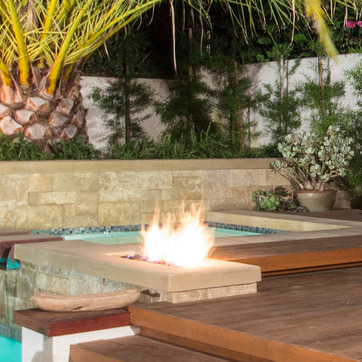
Material: stone